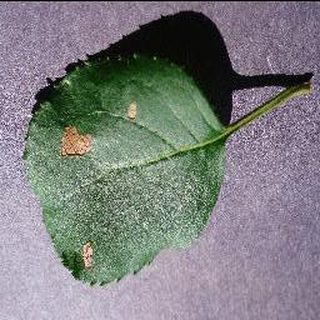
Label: apple_black_rot